History of St Helens R.F.C.

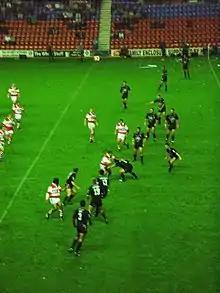
Saints defeat Wigan in the 2000 Super League Grand Final

Under Millward, St Helens quickly became the most exciting team in the competition, playing expansive, attacking rugby. He saw them soundly beaten in the 2000 World Club Challenge, losing 44–6 to Melbourne, but lead them to retaining their Super League title in 2000 beating Wigan 29–16. They also won the 2001 Challenge Cup Final 13–6 over Bradford, with the final held at Twickenham Stadium for the first time, and the 2001 World Club Challenge, earning a 20–18 win over the Broncos. Millward then lead Saints to reclaim the Super League title in the 2002 Grand Final, Sean Long snatching a last minute 19–18 win over the Bradford with a drop—goal. They were hammered in the 2003 World Club Challenge by Sydney by 38 points to 0. In this season, they failed to win a trophy after being knocked out of the Challenge Cup by Leeds at the semi—final stage, and the Super League play—offs by Wigan at the same stage. In 2004 they beat arch—rivals Wigan 32–16 at the Millennium Stadium, Cardiff in front of a capacity crowd of 73,734 people to win the Challenge Cup, Long gaining his second of an eventual three Lance Todd Trophies.